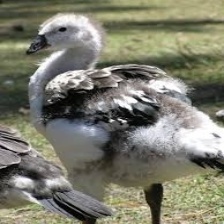
Species: ANDEAN GOOSE
Scientific name: CHLOEPHAGA MELANOPTERA
ImageNet parent category: goose